Sully, Oise

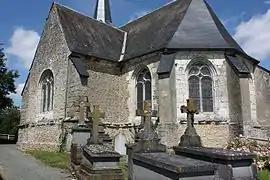
The church in Sully

Sully is a commune in the Oise department in northern France.